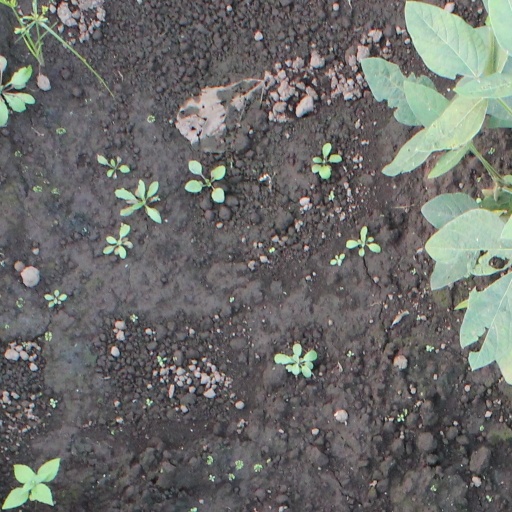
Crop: soybean